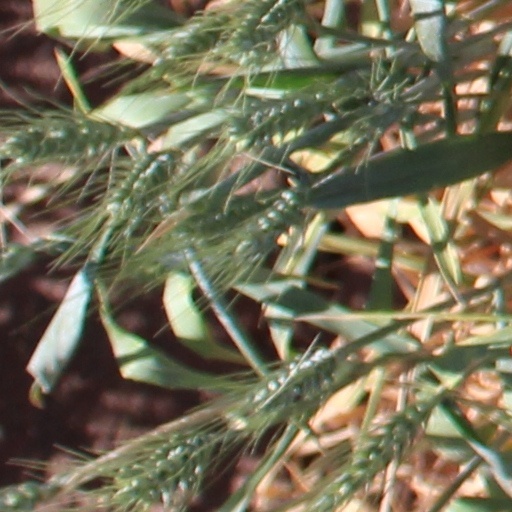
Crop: wheat